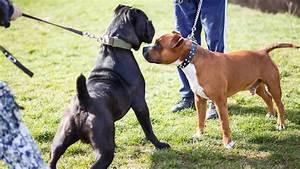
dog